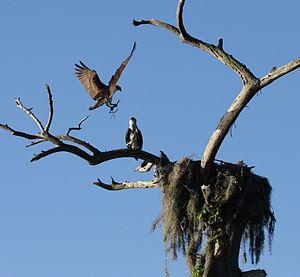
Un Balbuzard pêcheur rejoint son aire dans le camps boy-scout de Echockotee à Orange Park, en Floride (États-Unis). Le balbuzard apporte une branche pour consolider l'aire, sous l'œil de sa compagne. Magyar: Sas leszáll a fészkére karmában egy ágat visz a fészekjavitáshoz. Párja figyeli a leszállást. A kamera déli irányban néz. Angol nyelvü cikk a Wikipedia-án a halászó sasokról - http://en.wikipedia.org/wiki/Osprey Polski: Rybołów lądujący na gnieździe na terenie obozu skautów Echockotee w Orange Park na Florydzie (USA). Rybołów przyniósł gałęzie do budowy gniazda. Jego partnerka obserwuje go z gniazda. Polski artykuł o rybołowie w projekcie Wikipedia - http://pl.wikipedia.org/wiki/Rybołów
Le Balbuzard pêcheur est une espèce de rapaces diurnes de taille moyenne ; c'est un piscivore spécialisé et cosmopolite.
Un nid d'oiseau est un nid où les oiseaux pondent et incubent leurs œufs et élèvent leurs oisillons. Selon les espèces, il peut être de forme et de constitution très variées et être construit dans des milieux très différents.